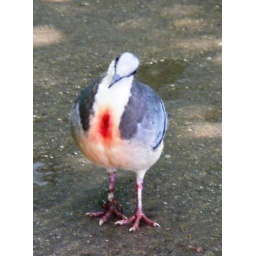
This quirky bird followed us around. The red patch is not blood...its his marking. This was taken in the aviary.